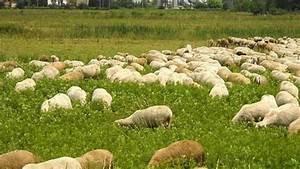
sheep